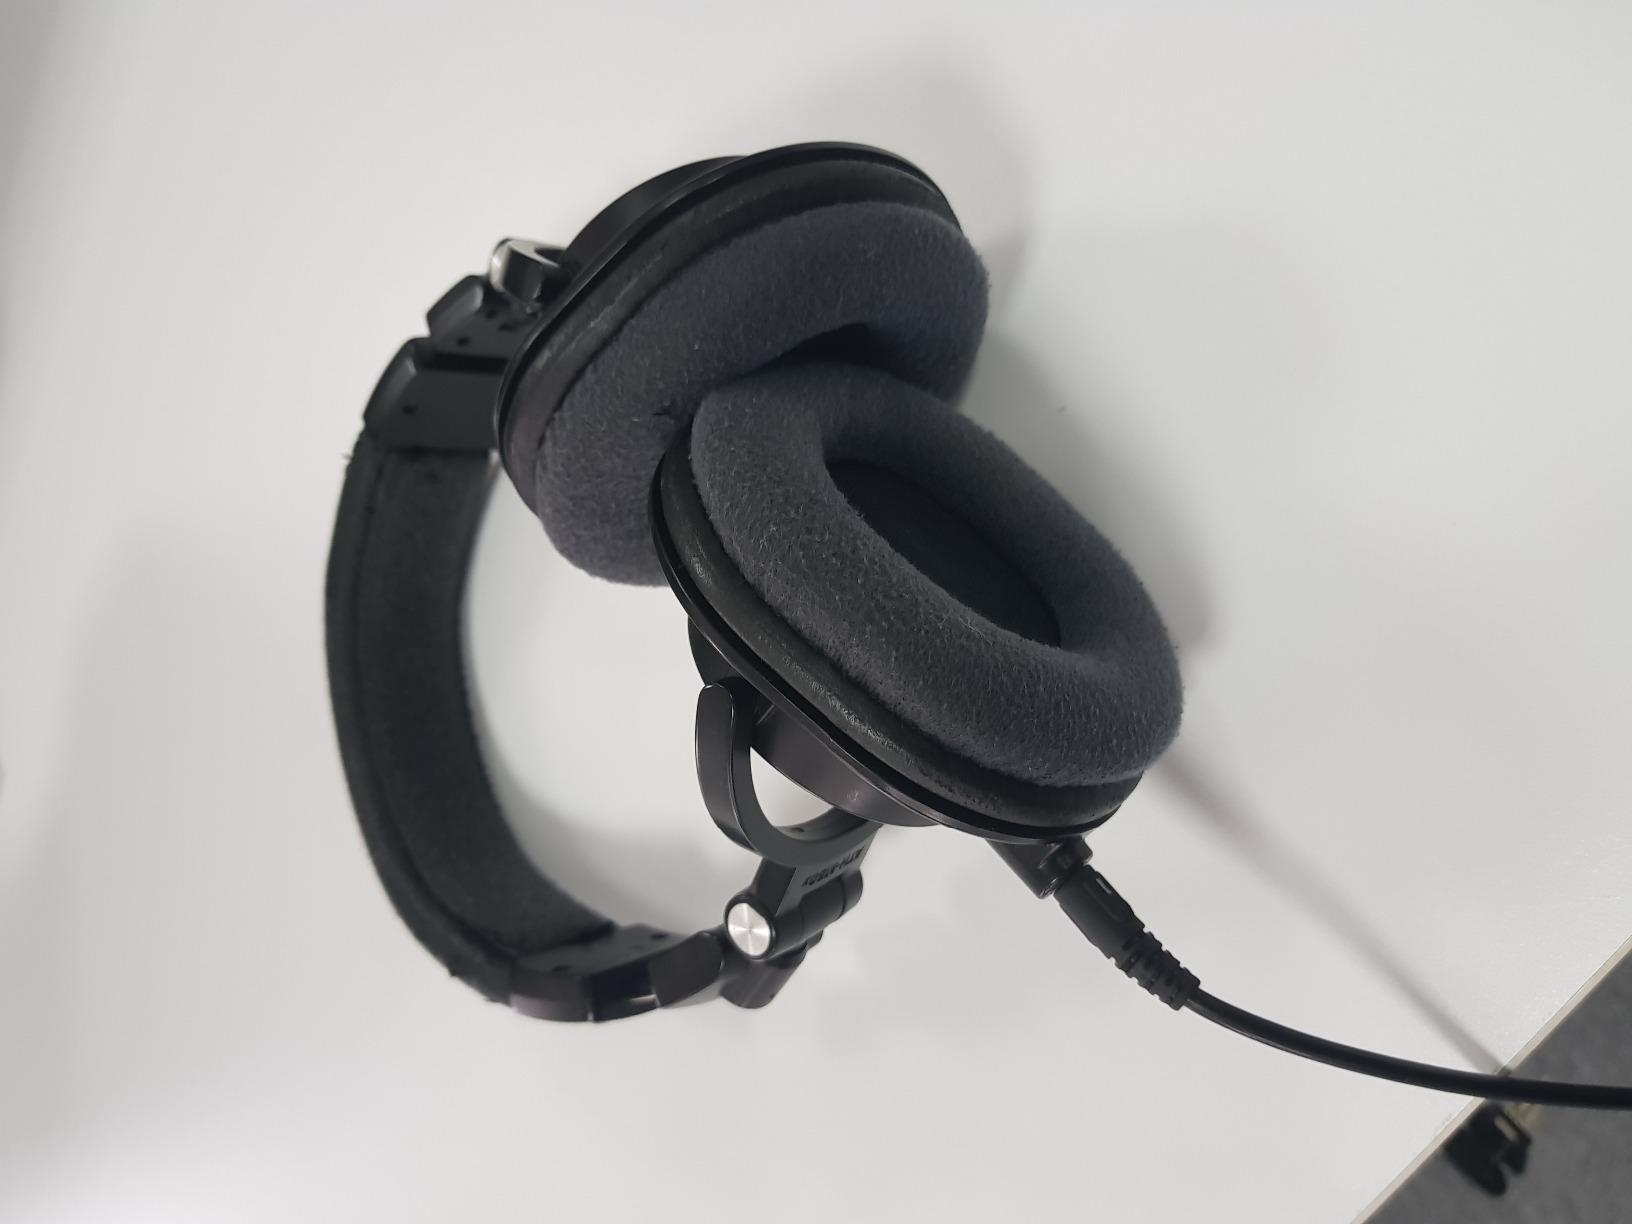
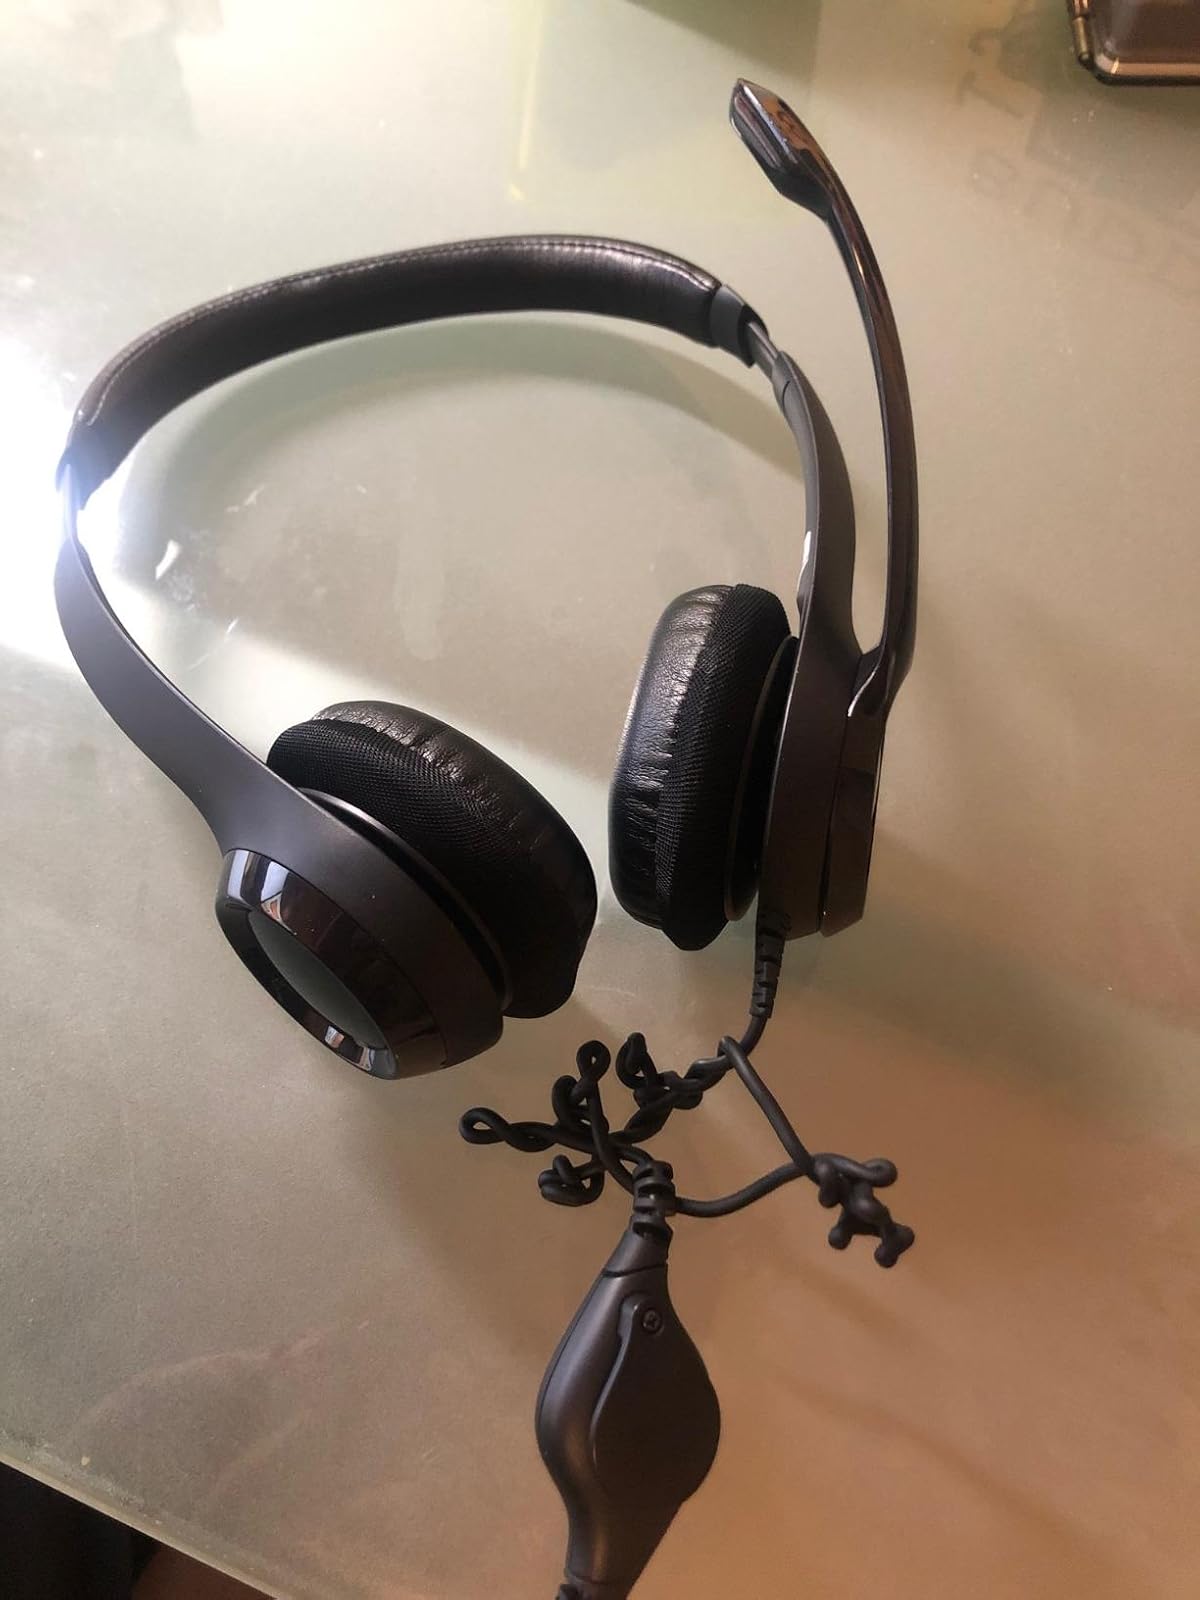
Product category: headphones
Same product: no